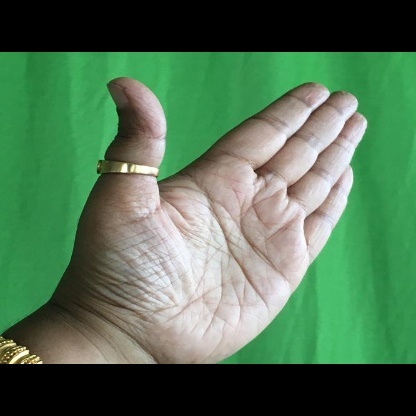
Mudra: Ardhachandran